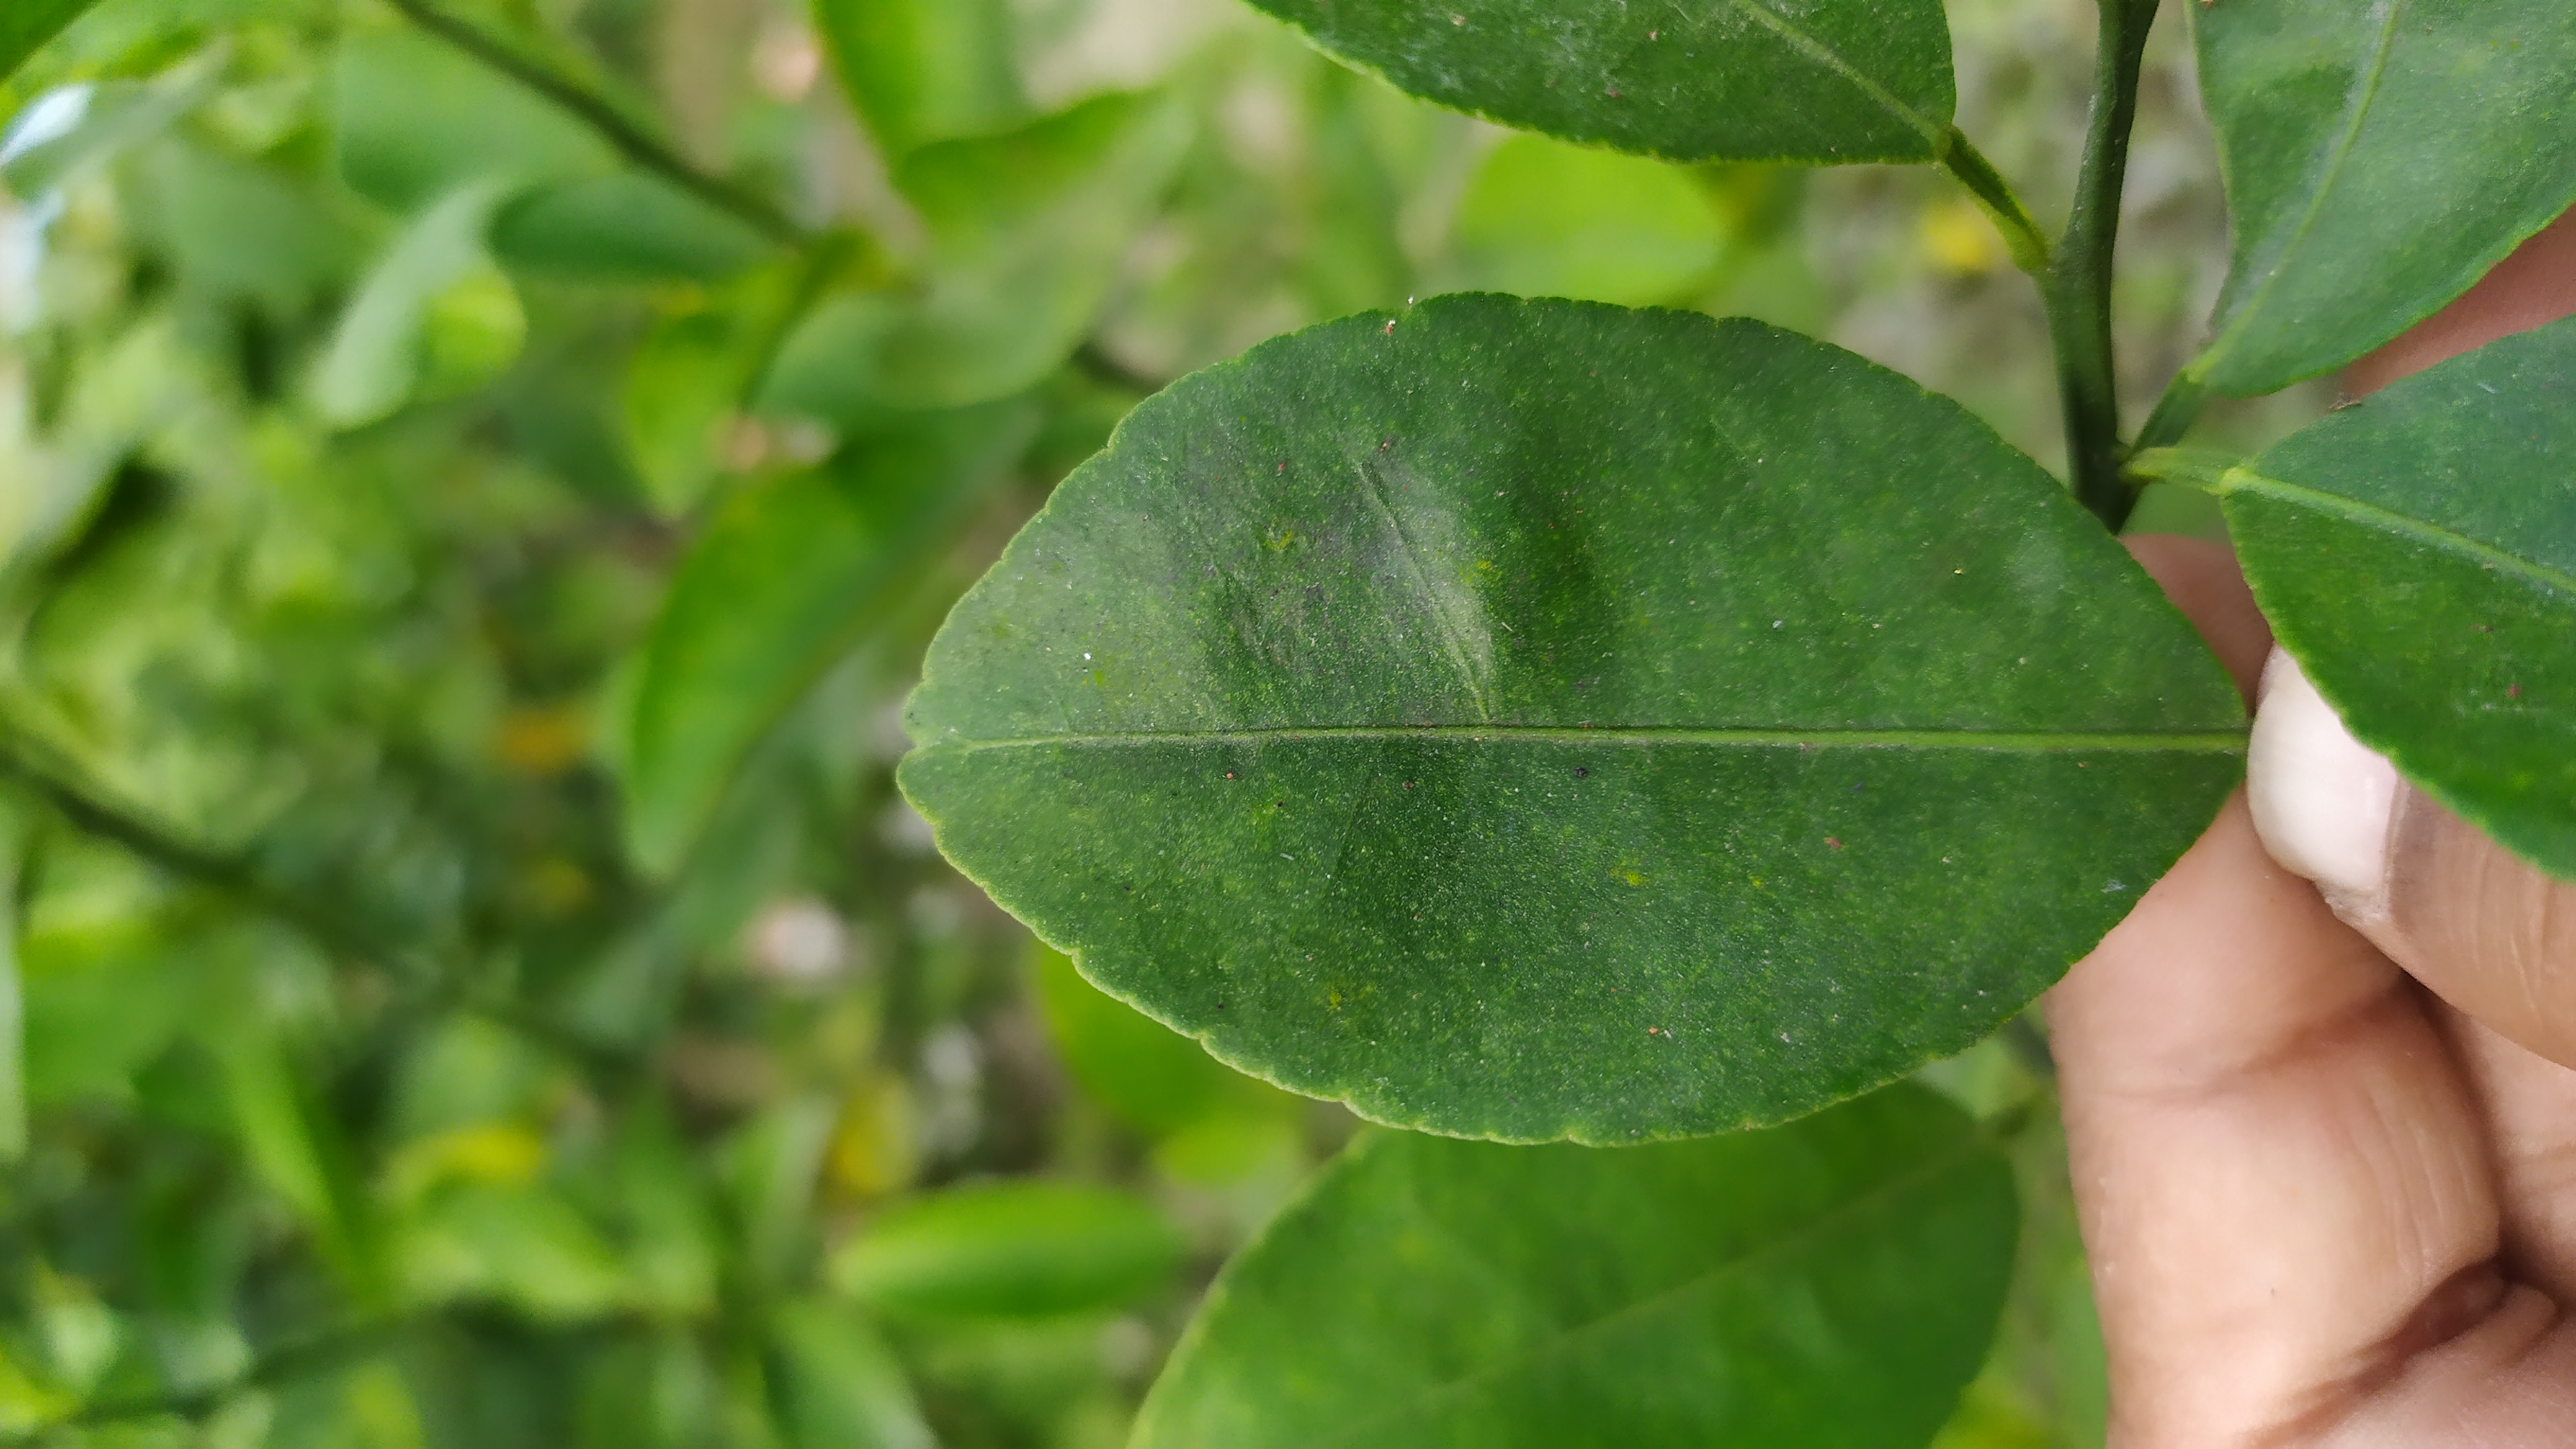
Mandarin leaf variety: China Mishti